Happy (2015 film)

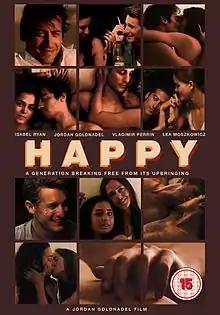
UK poster

Happy is a 2015 French feature film directed by Jordan Goldnadel, with Isabel Ryan, Vladimir Perrin, Jordan Goldnadel and Léa Moszkowicz.